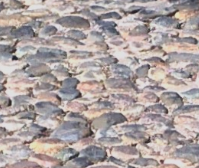
Surface type: cobblestone